Watch 1505

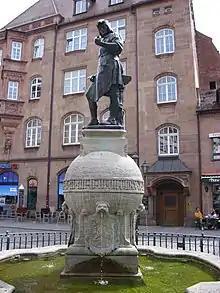
Peter-Henlein-Brunnen (Nuermberg) – built and dedicated in 1905

The years between 1470 and 1530 are generally considered as the heyday ("Blütezeit") of the city of Nuremberg. In that time, the city became a center of craft, science, and humanism. The new worldview of the Renaissance took hold in the Bavarian city. During the Middle-Ages, Nuremberg grew under the Hohenstaufen and Luxembourgers to become one of the most important cities in the Holy Roman Empire. One main reason for this was that Nuremberg was one of the two trading centers on the route between Italy and northern Europe. Thanks to this advantage, as well as burgeoning craftsmanship and long-distance trade, the city became wealthy. Based on this wealth, political, religious, artistic, cultural, and technological aspects developed that would make Nuremberg one of the most important cultural centers of the Renaissance north of the Alps, and a center of humanism and Reformation.